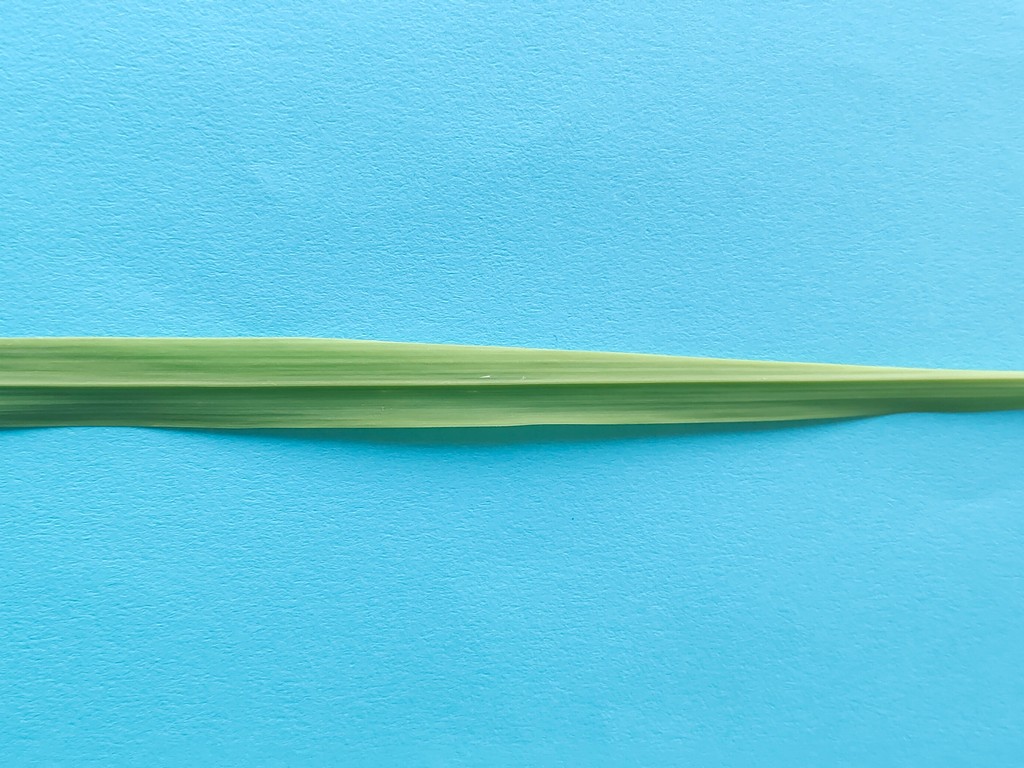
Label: Healthy